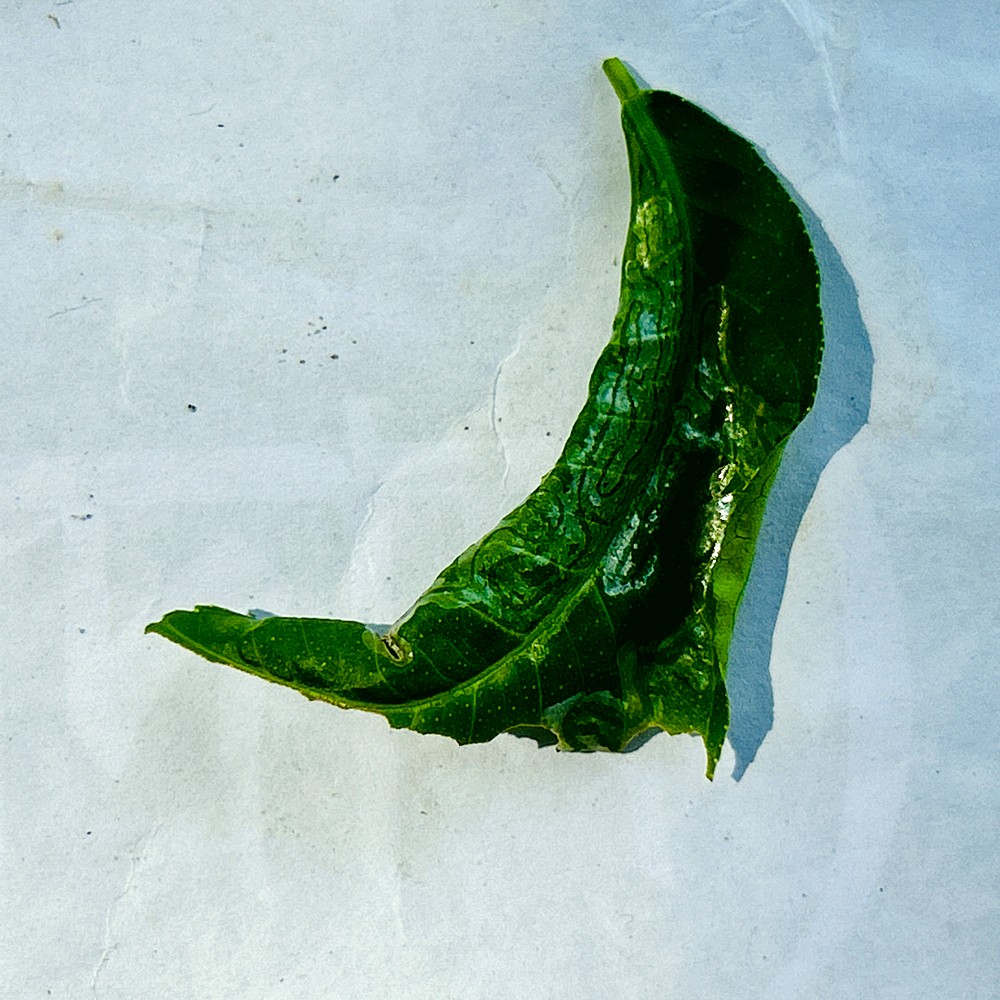
Label: Curl Virus